Big Boss Man

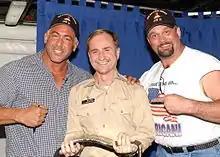
Traylor at a charity event in May 2002

In the summer of 2000, Boss Man disappeared from the WWF's primary television shows, wrestling mainly on "Jakked" and "Heat", where he had a minor feud with Crash Holly until suffering a legit injury in April 2001, keeping him out of The Invasion storyline, which featured invading WCW and ECW wrestlers, for much of the year. He returned on the December 20, 2001 episode of "SmackDown!", forming a team with Booker T after Vince McMahon ordered him to be his enforcer. The team quietly split in late January 2002, and Boss Man returned to "Jakked/Metal" and "Heat". In April, he formed a short-lived tag team with Mr. Perfect after both were drafted to the Raw brand. On the May 26 episode of "Heat", he lost his final WWE match to Tommy Dreamer. In the summer, Traylor was assigned to train developmental wrestlers in Ohio Valley Wrestling. He was released from WWE in 2003 after his contract expired.